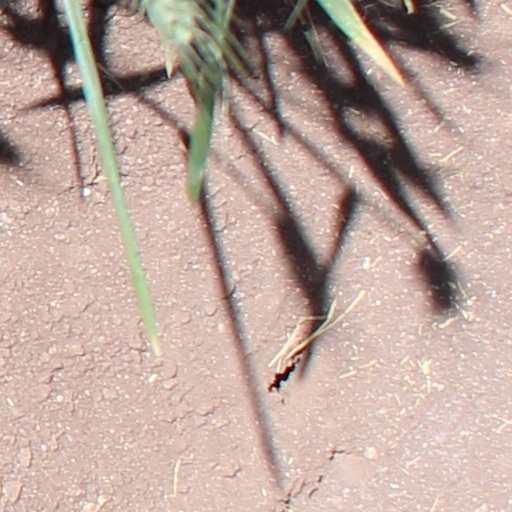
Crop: wheat